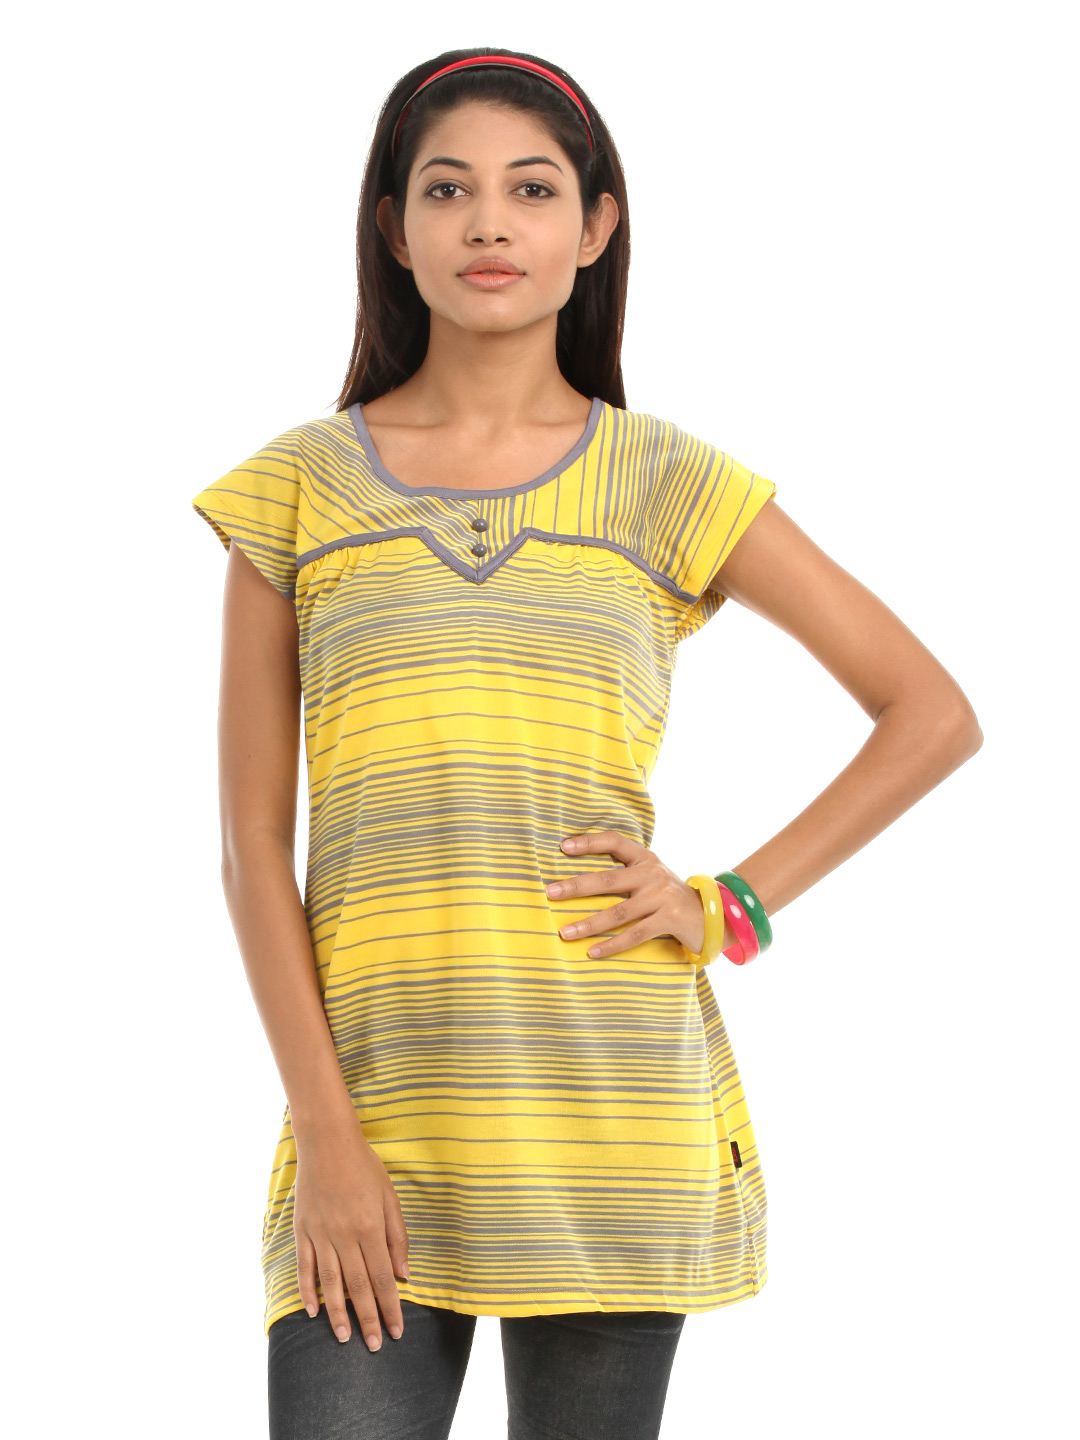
109F Women Yellow & Grey Striped Tunic
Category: Apparel / Topwear / Tunics
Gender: Women
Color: Yellow
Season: Summer 2012
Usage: Casual